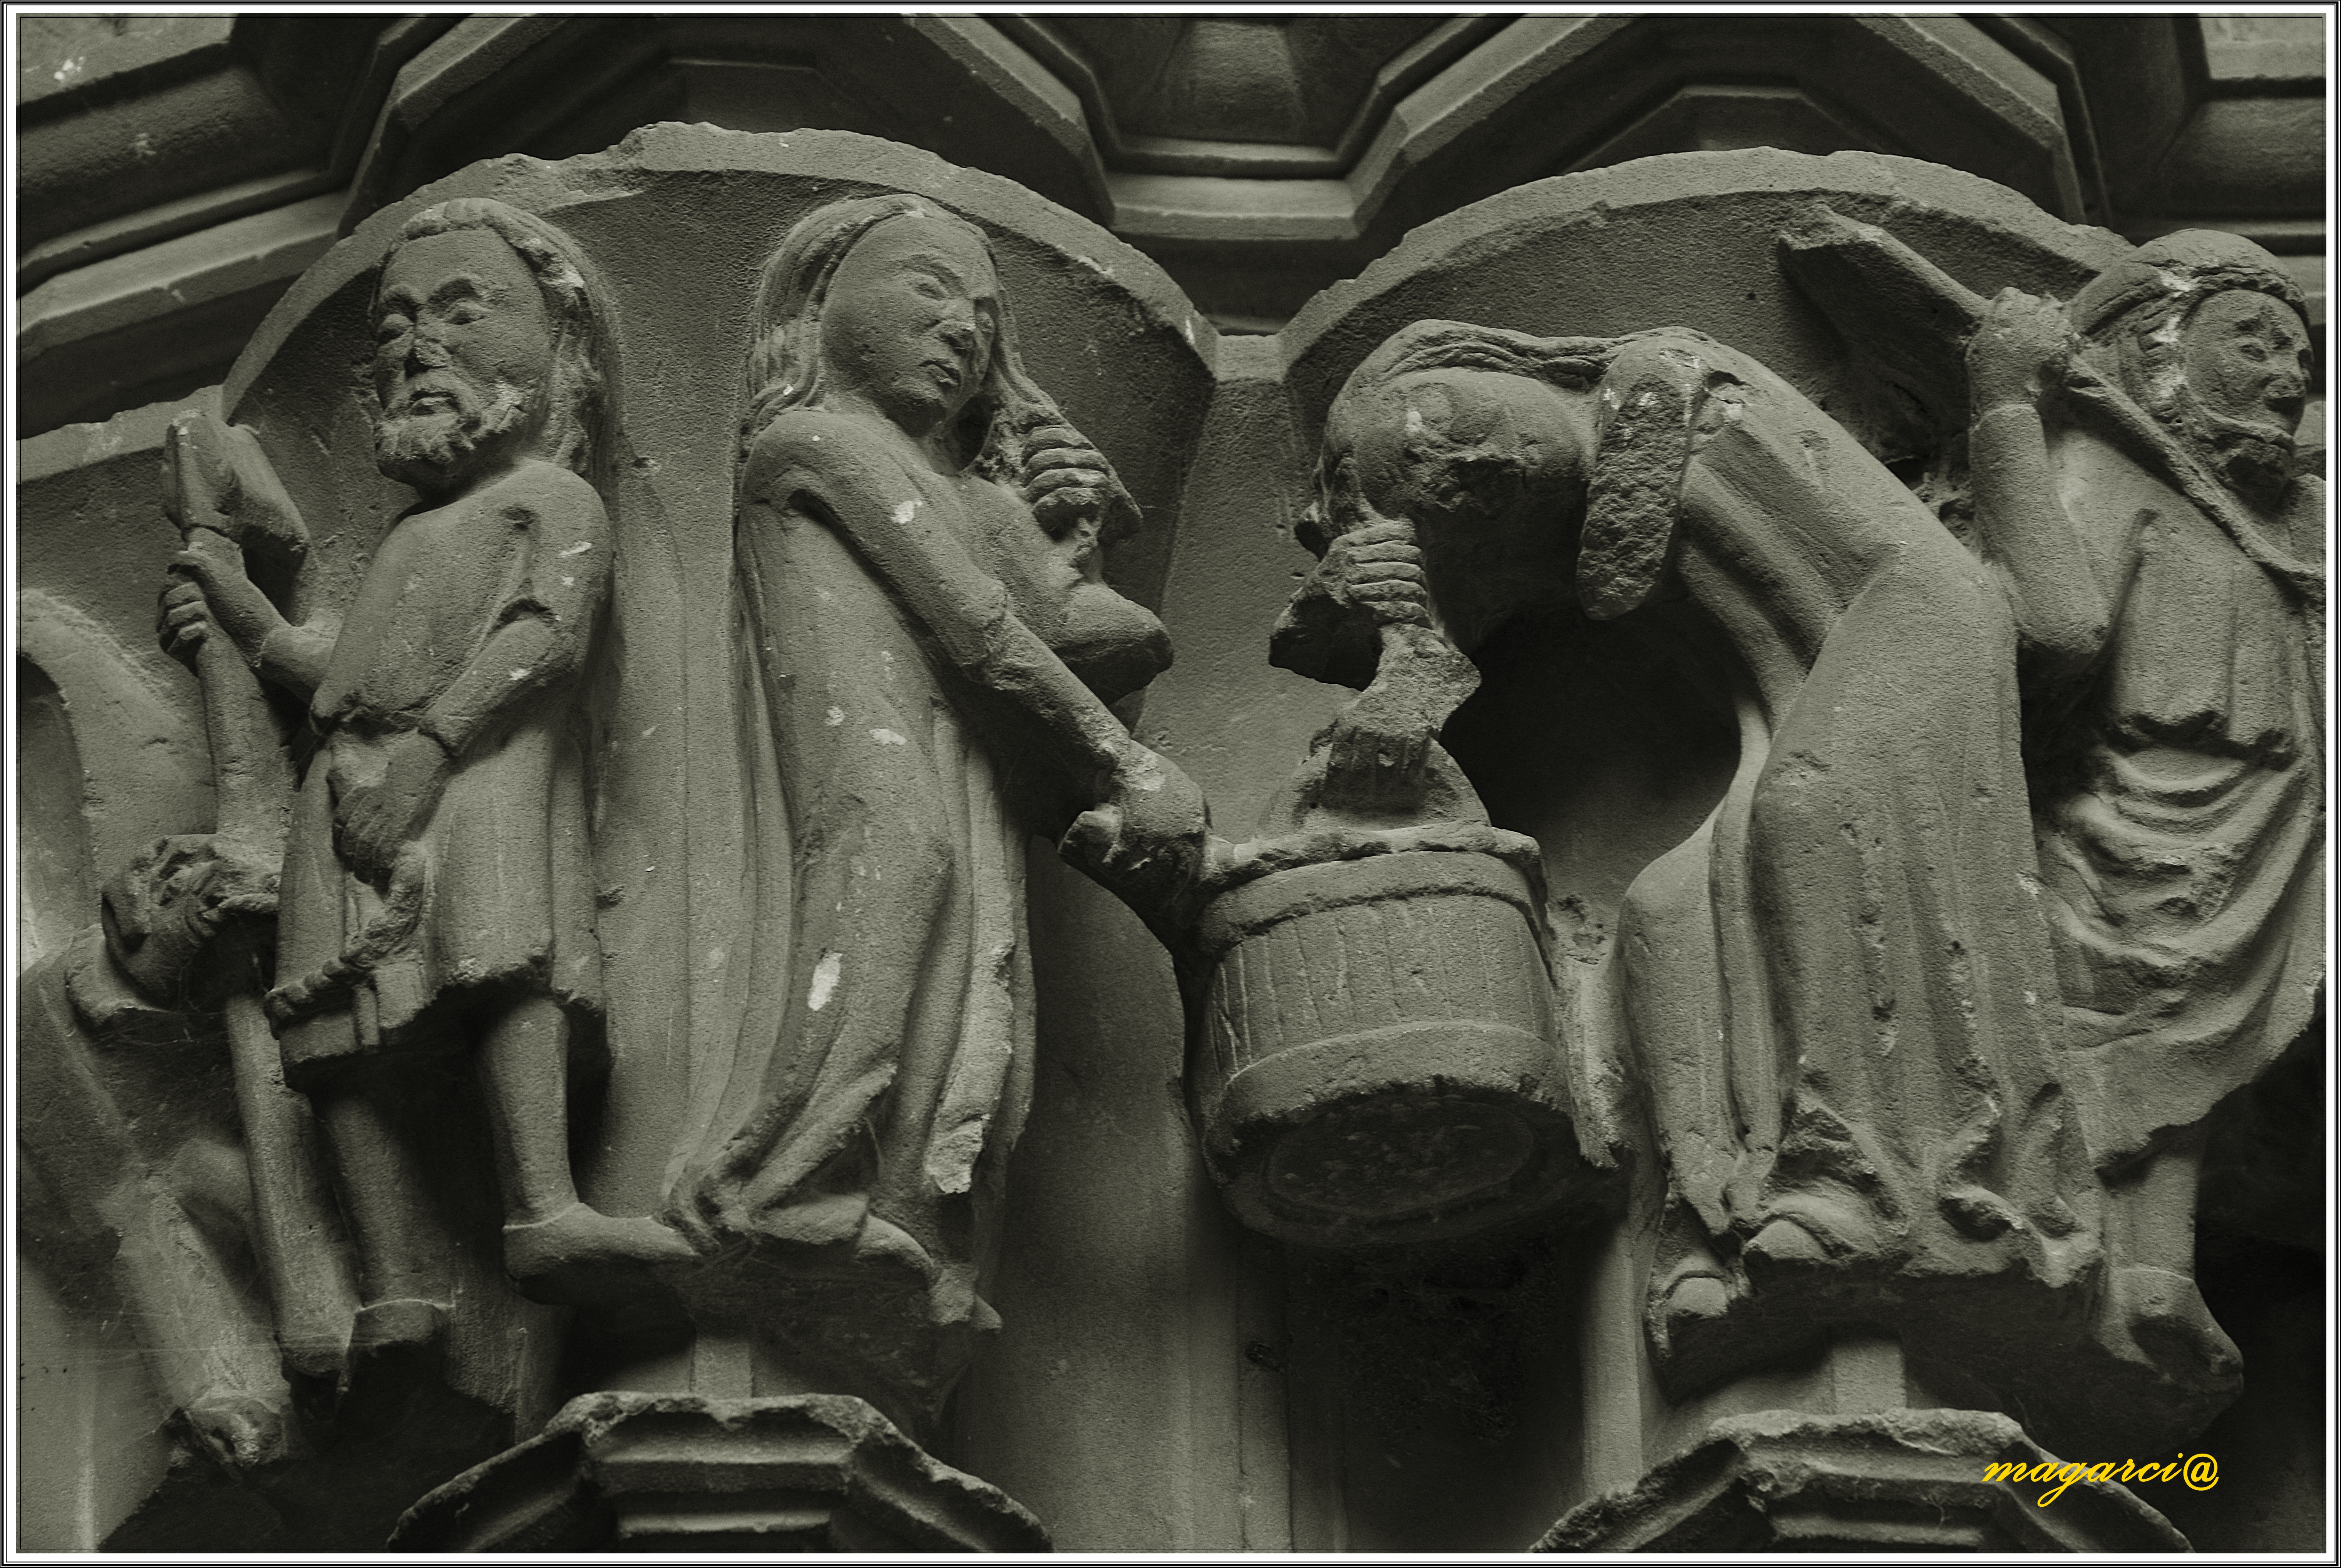
black and white, monument, statue, monochrome, sculpture, art, image, carving, relief, monochrome photography, ancient history